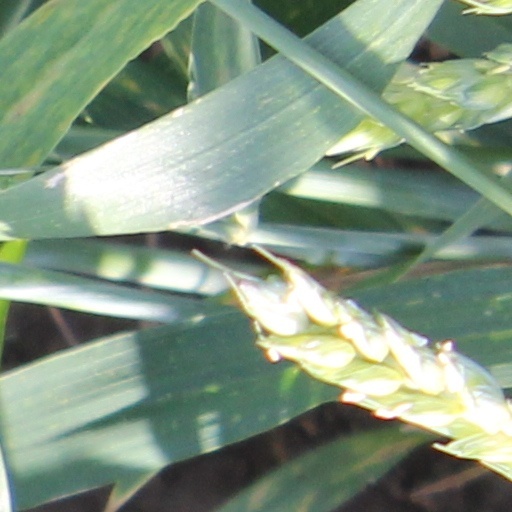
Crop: wheat